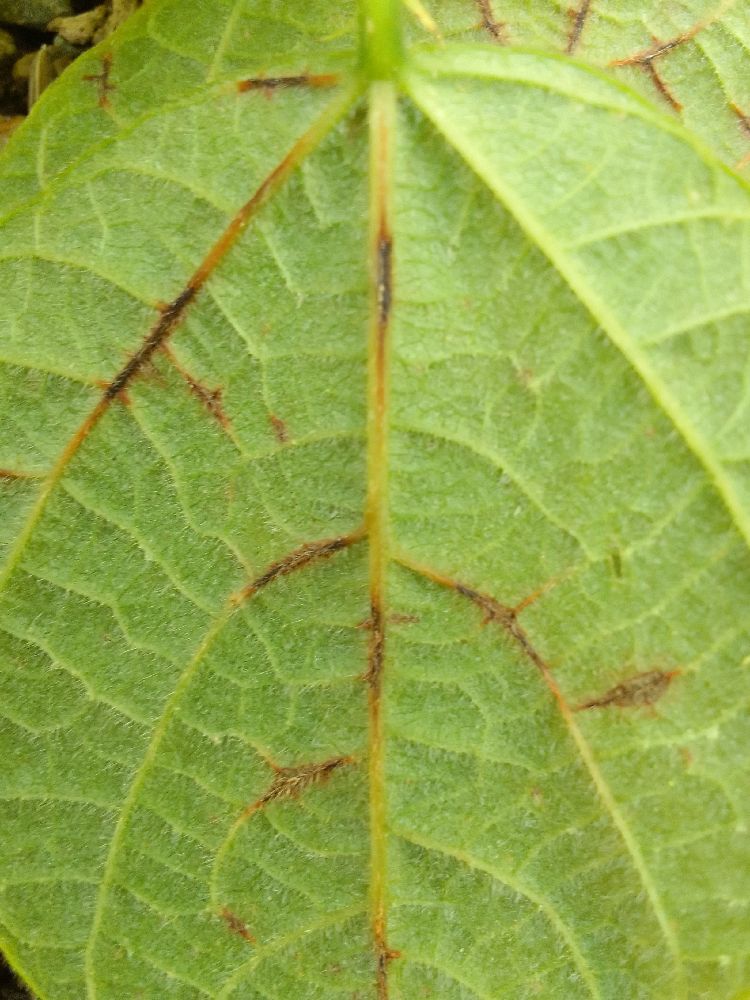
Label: anthracnose